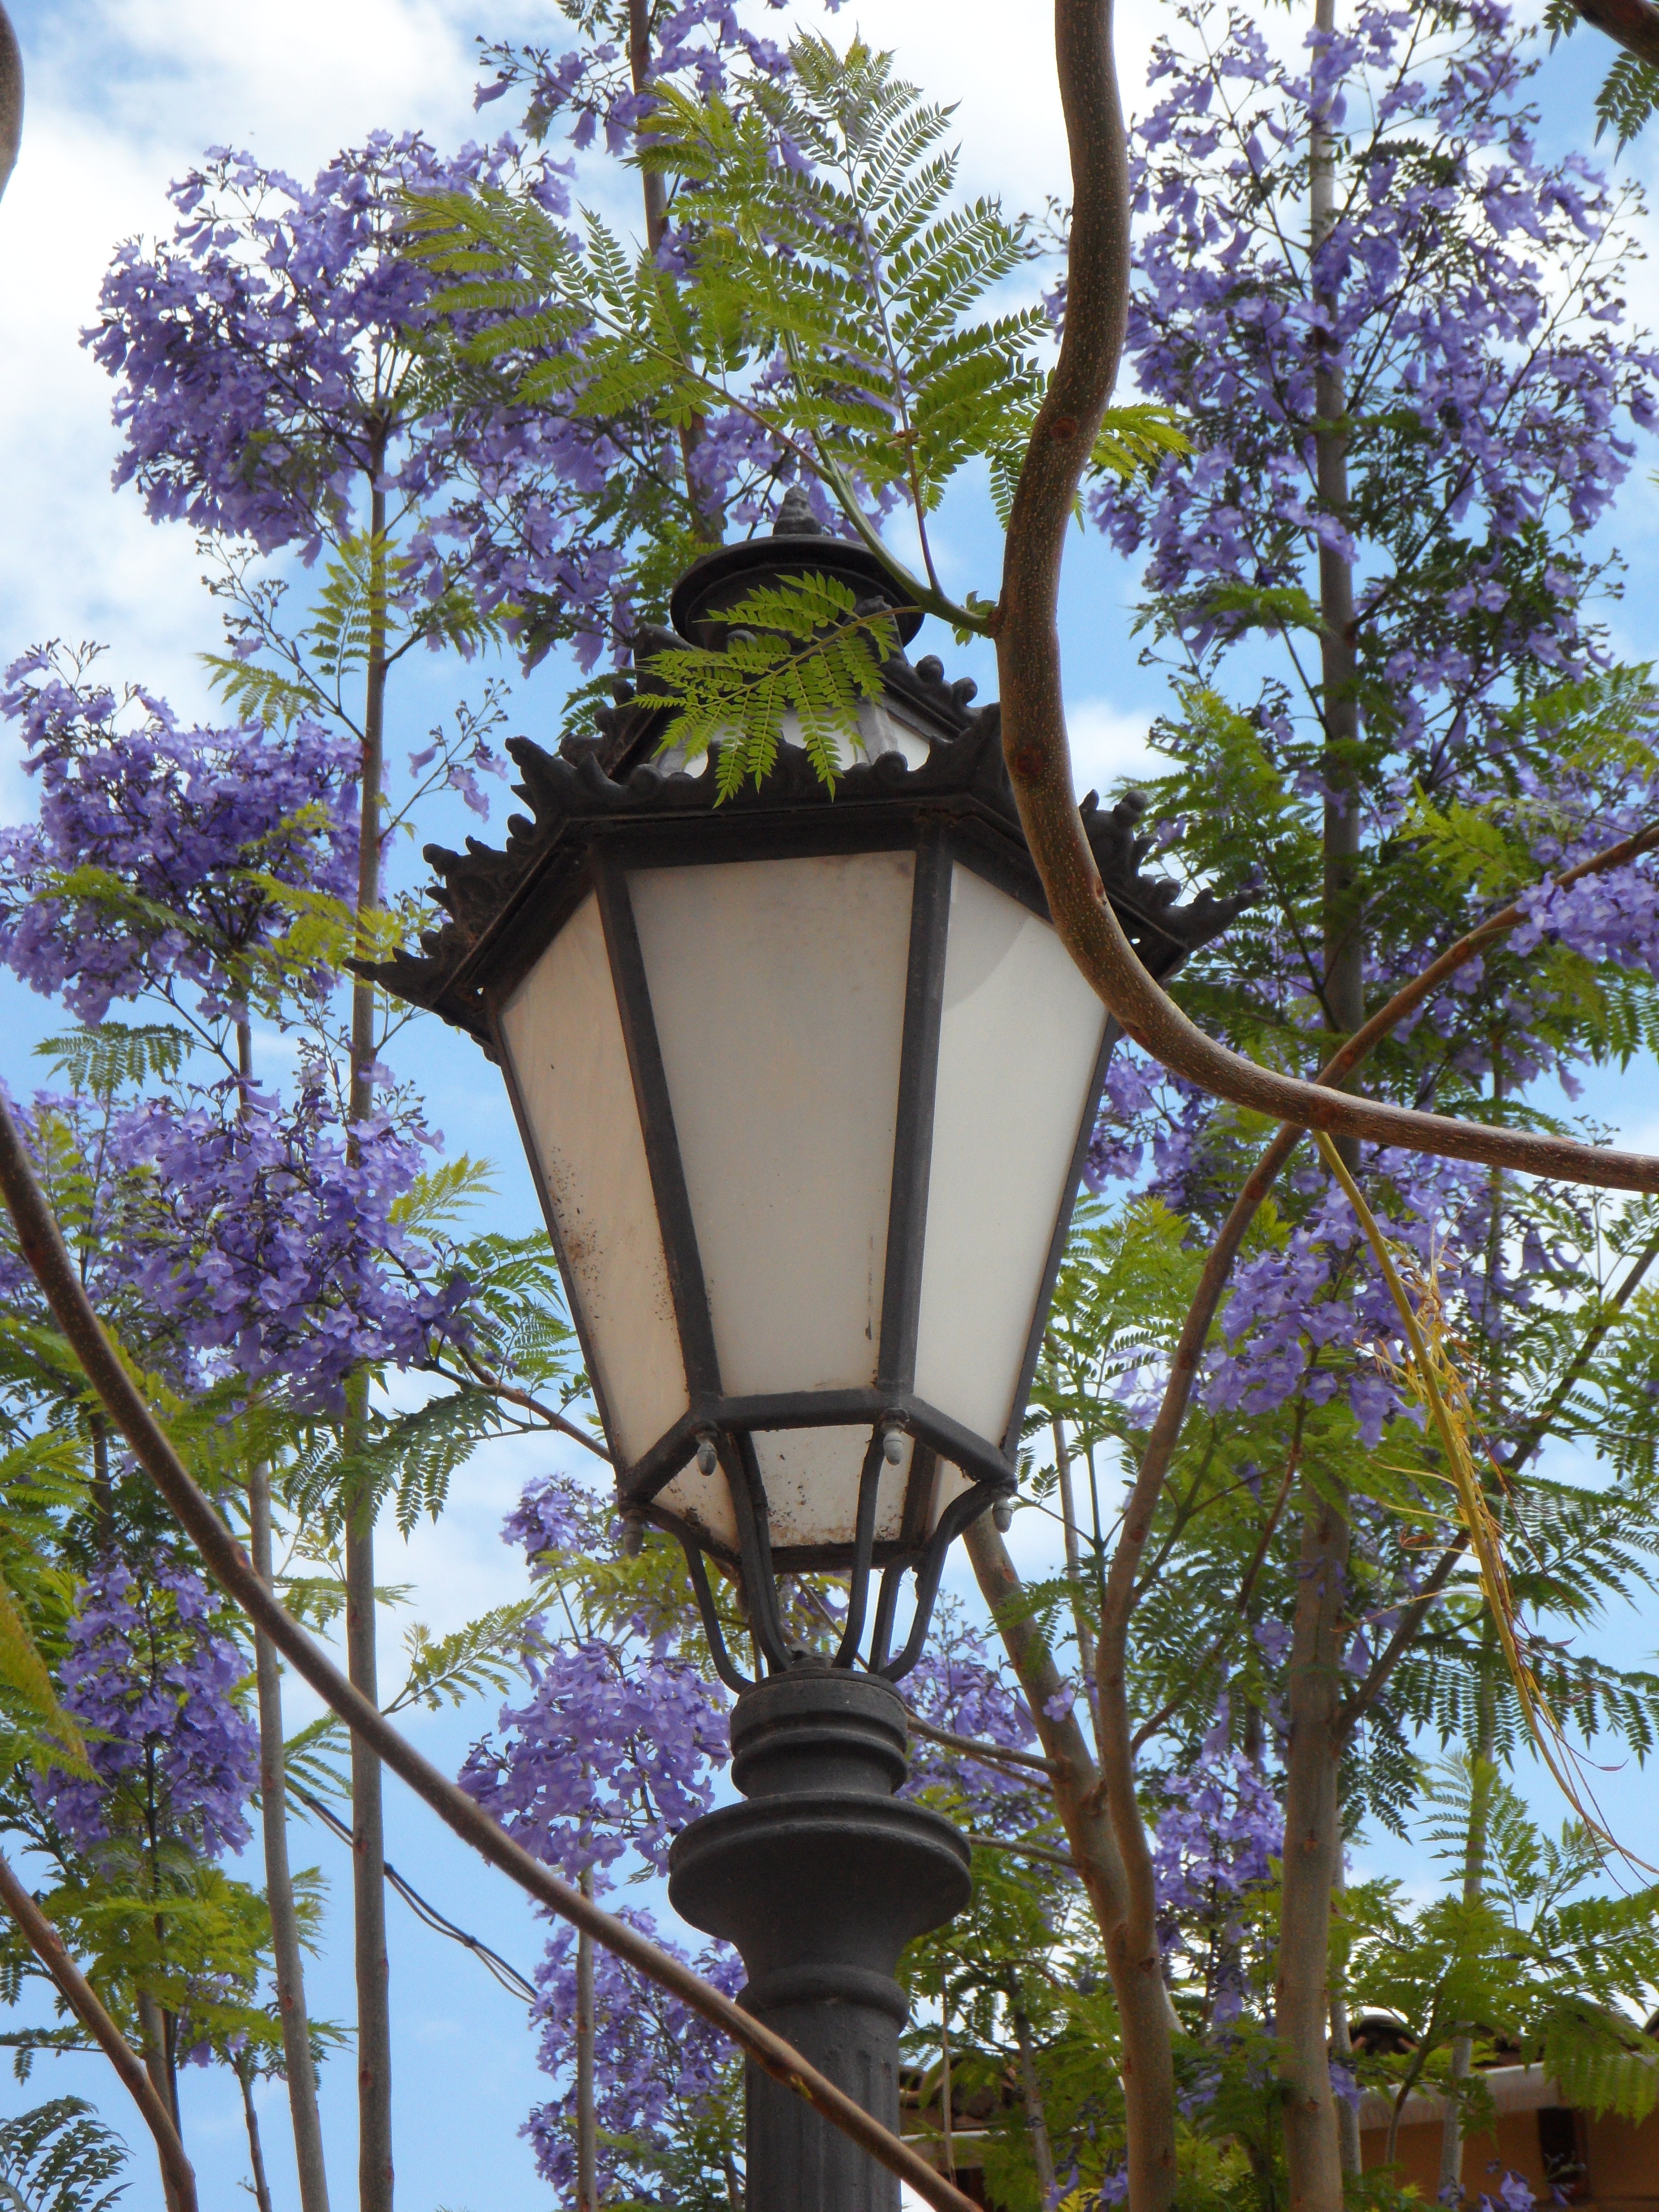
tree, blossom, light, flower, window, lantern, mediterranean, botany, street light, lamp, garden, lighting, south, jacaranda